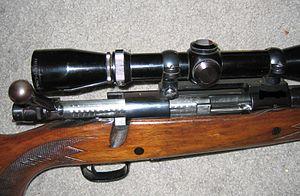
Dans le domaine des armes à feu, un mécanisme à verrou désigne le mécanisme d'une arme dont la culasse est située sur le canon et dont l'ouverture et la fermeture sont activées manuellement avec une petite poignée, généralement placée à droite. Après le tir, la poignée est manipulée pour ouvrir la culasse, ce qui éjecte la douille et arme le percuteur. À ce moment, une nouvelle cartouche peut être insérée avant d'effectuer l'opération inverse pour refermer le mécanisme.